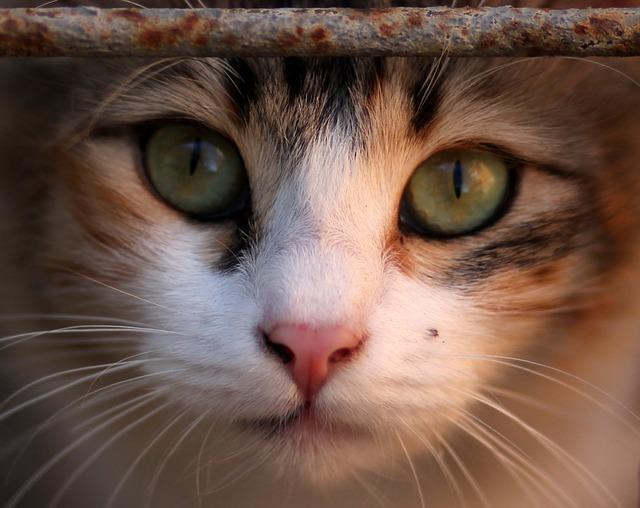
cat